Tadeusz Hołdys High-Mountain Meteorological Observatory on Śnieżka

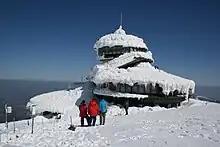
Observatory on Śnieżka shortly after the construction disaster

The middle disk with a diameter of about 20 m is located on the southern side of the building. It contains technical facilities of the observatory, rooms for the employees of the observatory and warehouses. It is connected to the shaft, which supports the upper disk. A skylight is located on the roof of the disk. The disk has a basement.